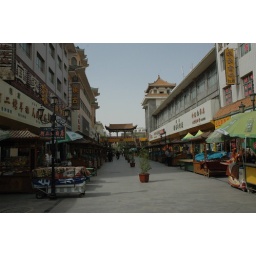
A walking street in town.